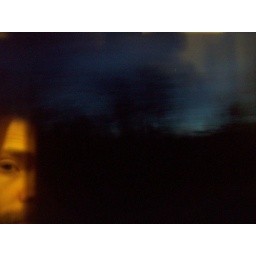
reflections in train window